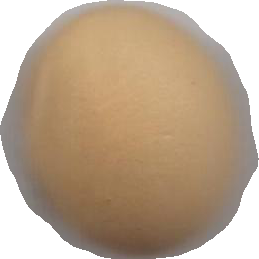
Variety: Grobogan